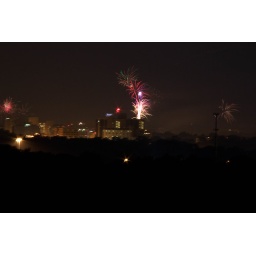
Best seat in the house for fireworks in Lansing.